Ashok Chakradhar

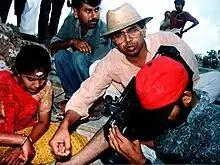
Ashok Chakradhar working for Gulabri

Films : Written and Directed (a)Telefilms 'Gulaabri', 'Jeet Gee Chhanno', 'Master Deepchand', 'Hai Musaddi', 'Jhoome Baalaa Jhoome Baalee', 'Teen Nazaare', ‘Bitiya’ (b)Teleserials 'Bhor Tarang', 'Dhhaaee Aakhar', 'Buaa Bhateejee', 'Bol Basanto' (c)Documentaries 'Pangu Giri Langhe', 'Goraa Hat Jaa', 'Saaksharataa Niketan', 'Vikaas Kee Lakeeren', 'Har Bachchaa Ho Kakshaa Paanch', ‘Us Or Hai Chhateraa’.